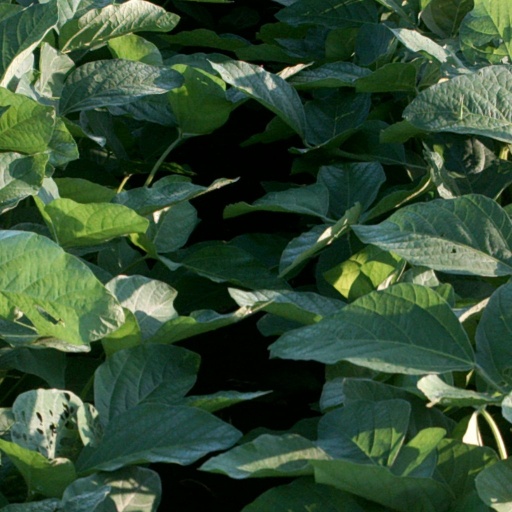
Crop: soybean